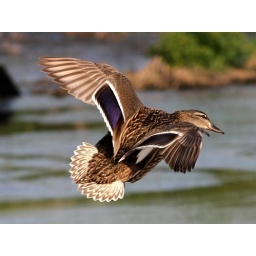
This female Mallard did a fly over at the north treatment plant in Memphis, Tennessee.